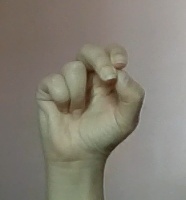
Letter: gaaf